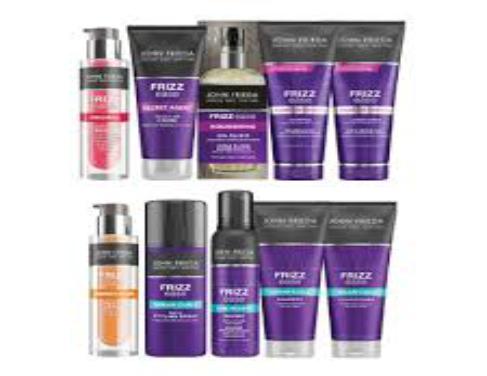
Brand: Frizz-Ease
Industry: Necessities